Dolinar receiver

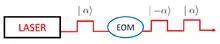
A conceptual example of a possible way to prepare light for a Dolinar receiver.

In a similar way that digital information can be transmitted by modulating the frequency or amplitude of electromagnetic waves, digital information can be encoded within the phase of coherent light.